Marmon-Herrington

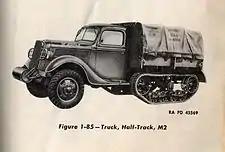
Ford–Marmon-Herrington half-track

Marmon-Herrington also made multi-stop delivery vans and passenger vehicles. The company designed a military armored vehicle which could be constructed on a commercial truck chassis. The design was taken up by South Africa in 1938, the result of which became known as the Marmon-Herrington armoured car, which was used by British and Commonwealth armies in the North Africa Campaign.